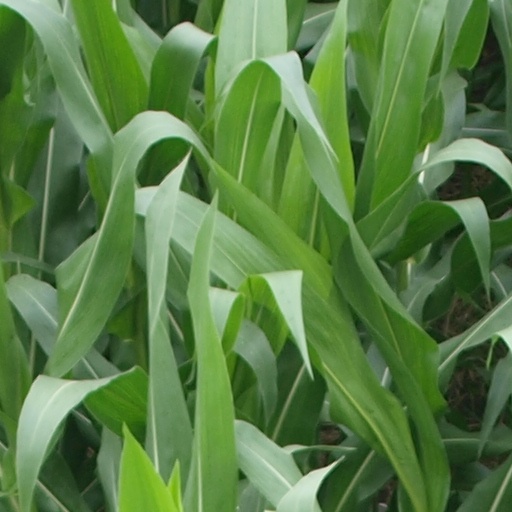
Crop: maize; corn